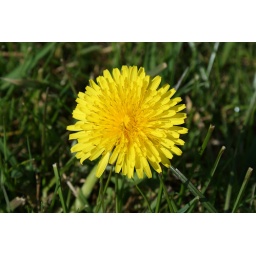
One dandelion taken in the field behind my house they are weeds but they don't look that bad